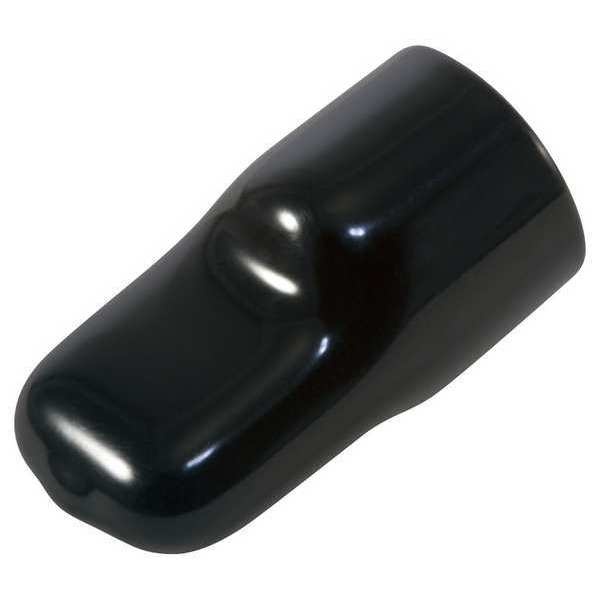
Vinyl Flat Pull-Tab Cap, Black, Red, Vinyl 600 PK
Vinyl Flat Pull-Tab Cap, VFC Series, Includes Pull Tab Yes, Cap Top Style Pull-Tab, Package Quantity 600 graingerSKU: , mscSKU: , zoro_no: G2694302, mongo_id: 65bbe91622d7a989a9933491
Brand: Caplugs
Category: Home & Garden > Kitchen & Dining > Food Storage Accessories > Twist Ties & Bag Clips